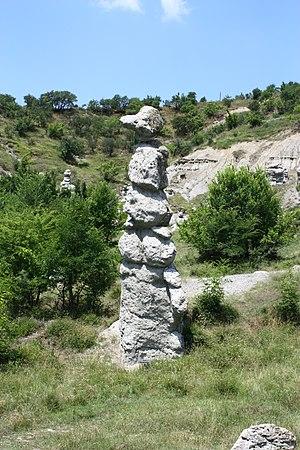
Kouklitsa est un site géologique de la Macédoine du Nord, constitué de 120 Cheminées de fée. Il se trouve près du village de Kouklitsa, dans la municipalité de Kratovo, au nord-est du pays. Kouklitsa se trouve à proximité de la rivière Kriva, à environ 420 mètres d'altitude.